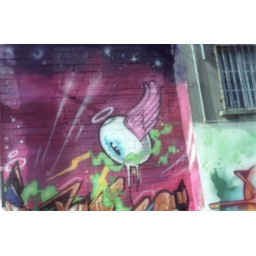
A general view of some street art in the car park behind Tivoli Theatre, Dublin.